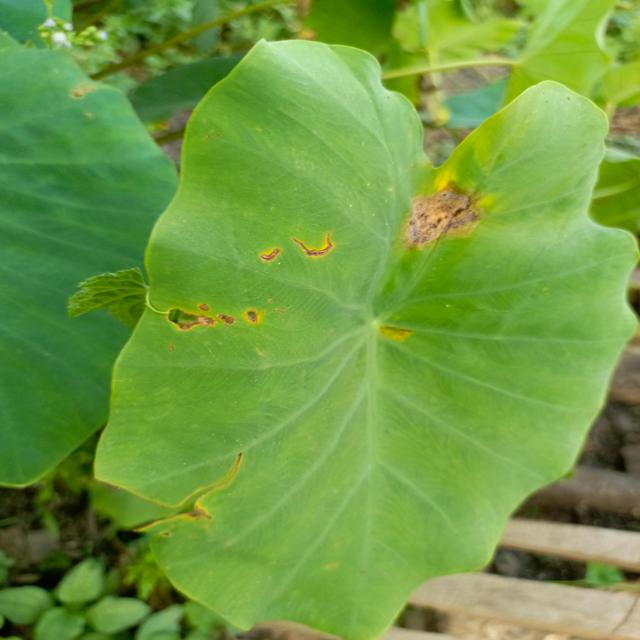
Label: Mid_Blight